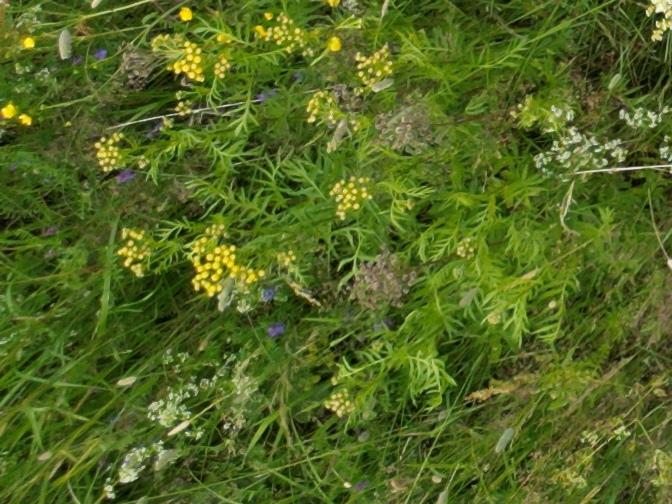
Flowers visible: yarrow flowers, yarrow flowers,  daisy flowers, yarrow flowers, yarrow flowers, yarrow flowers